Pet Sounds

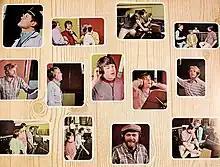
Advertisement for "Pet Sounds", published in Cashbox magazine in May 1966. Dennis, Johnston, Melcher, Asher and Britz can also be seen.

"Caroline, No" grapples with lost innocence. Asher conceived the title as "Carol, I Know", which Wilson misheard as "Caroline, No"—a revision Asher deemed more impactful. Wilson considered the song "probably the best I've ever written", framing it as a melancholic reflection on irretrievable love. The track opens with the sound of a struck Sparkletts water cooler jug and concludes with a fade-out featuring Wilson's dogs barking alongside sounds of passing trains sampled from the 1963 sound effects album "Mister D's Machine".